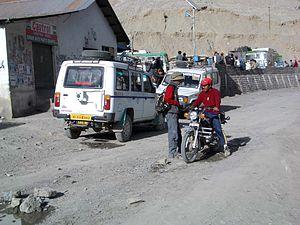
La ville de Kaza, Kaze ou Kaja est une subdivision de la vallée de Spiti dans le district de Lahaul et Spiti dans l’État de l'Himachal Pradesh, dans l'Ouest de l'Himalaya en Inde. Spiti, qui est une partie du district de Lahaul et Spiti dans l'Himachal, est une région froide de haute altitude ayant d'étroites similitudes avec les régions voisines du Tibet et du Ladakh, en termes de relief, de climat et de culture bouddhiste. Kaza, situé le long de la rivière Spiti, se trouve à une altitude de 3 650 mètres au-dessus du niveau de la mer. C'est le plus grand canton et centre commercial de la vallée.